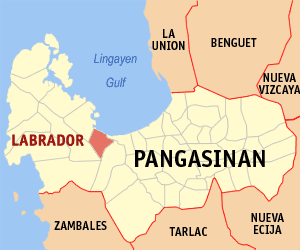
Labrador est une municipalité de la province de Pangasinan, aux Philippines.